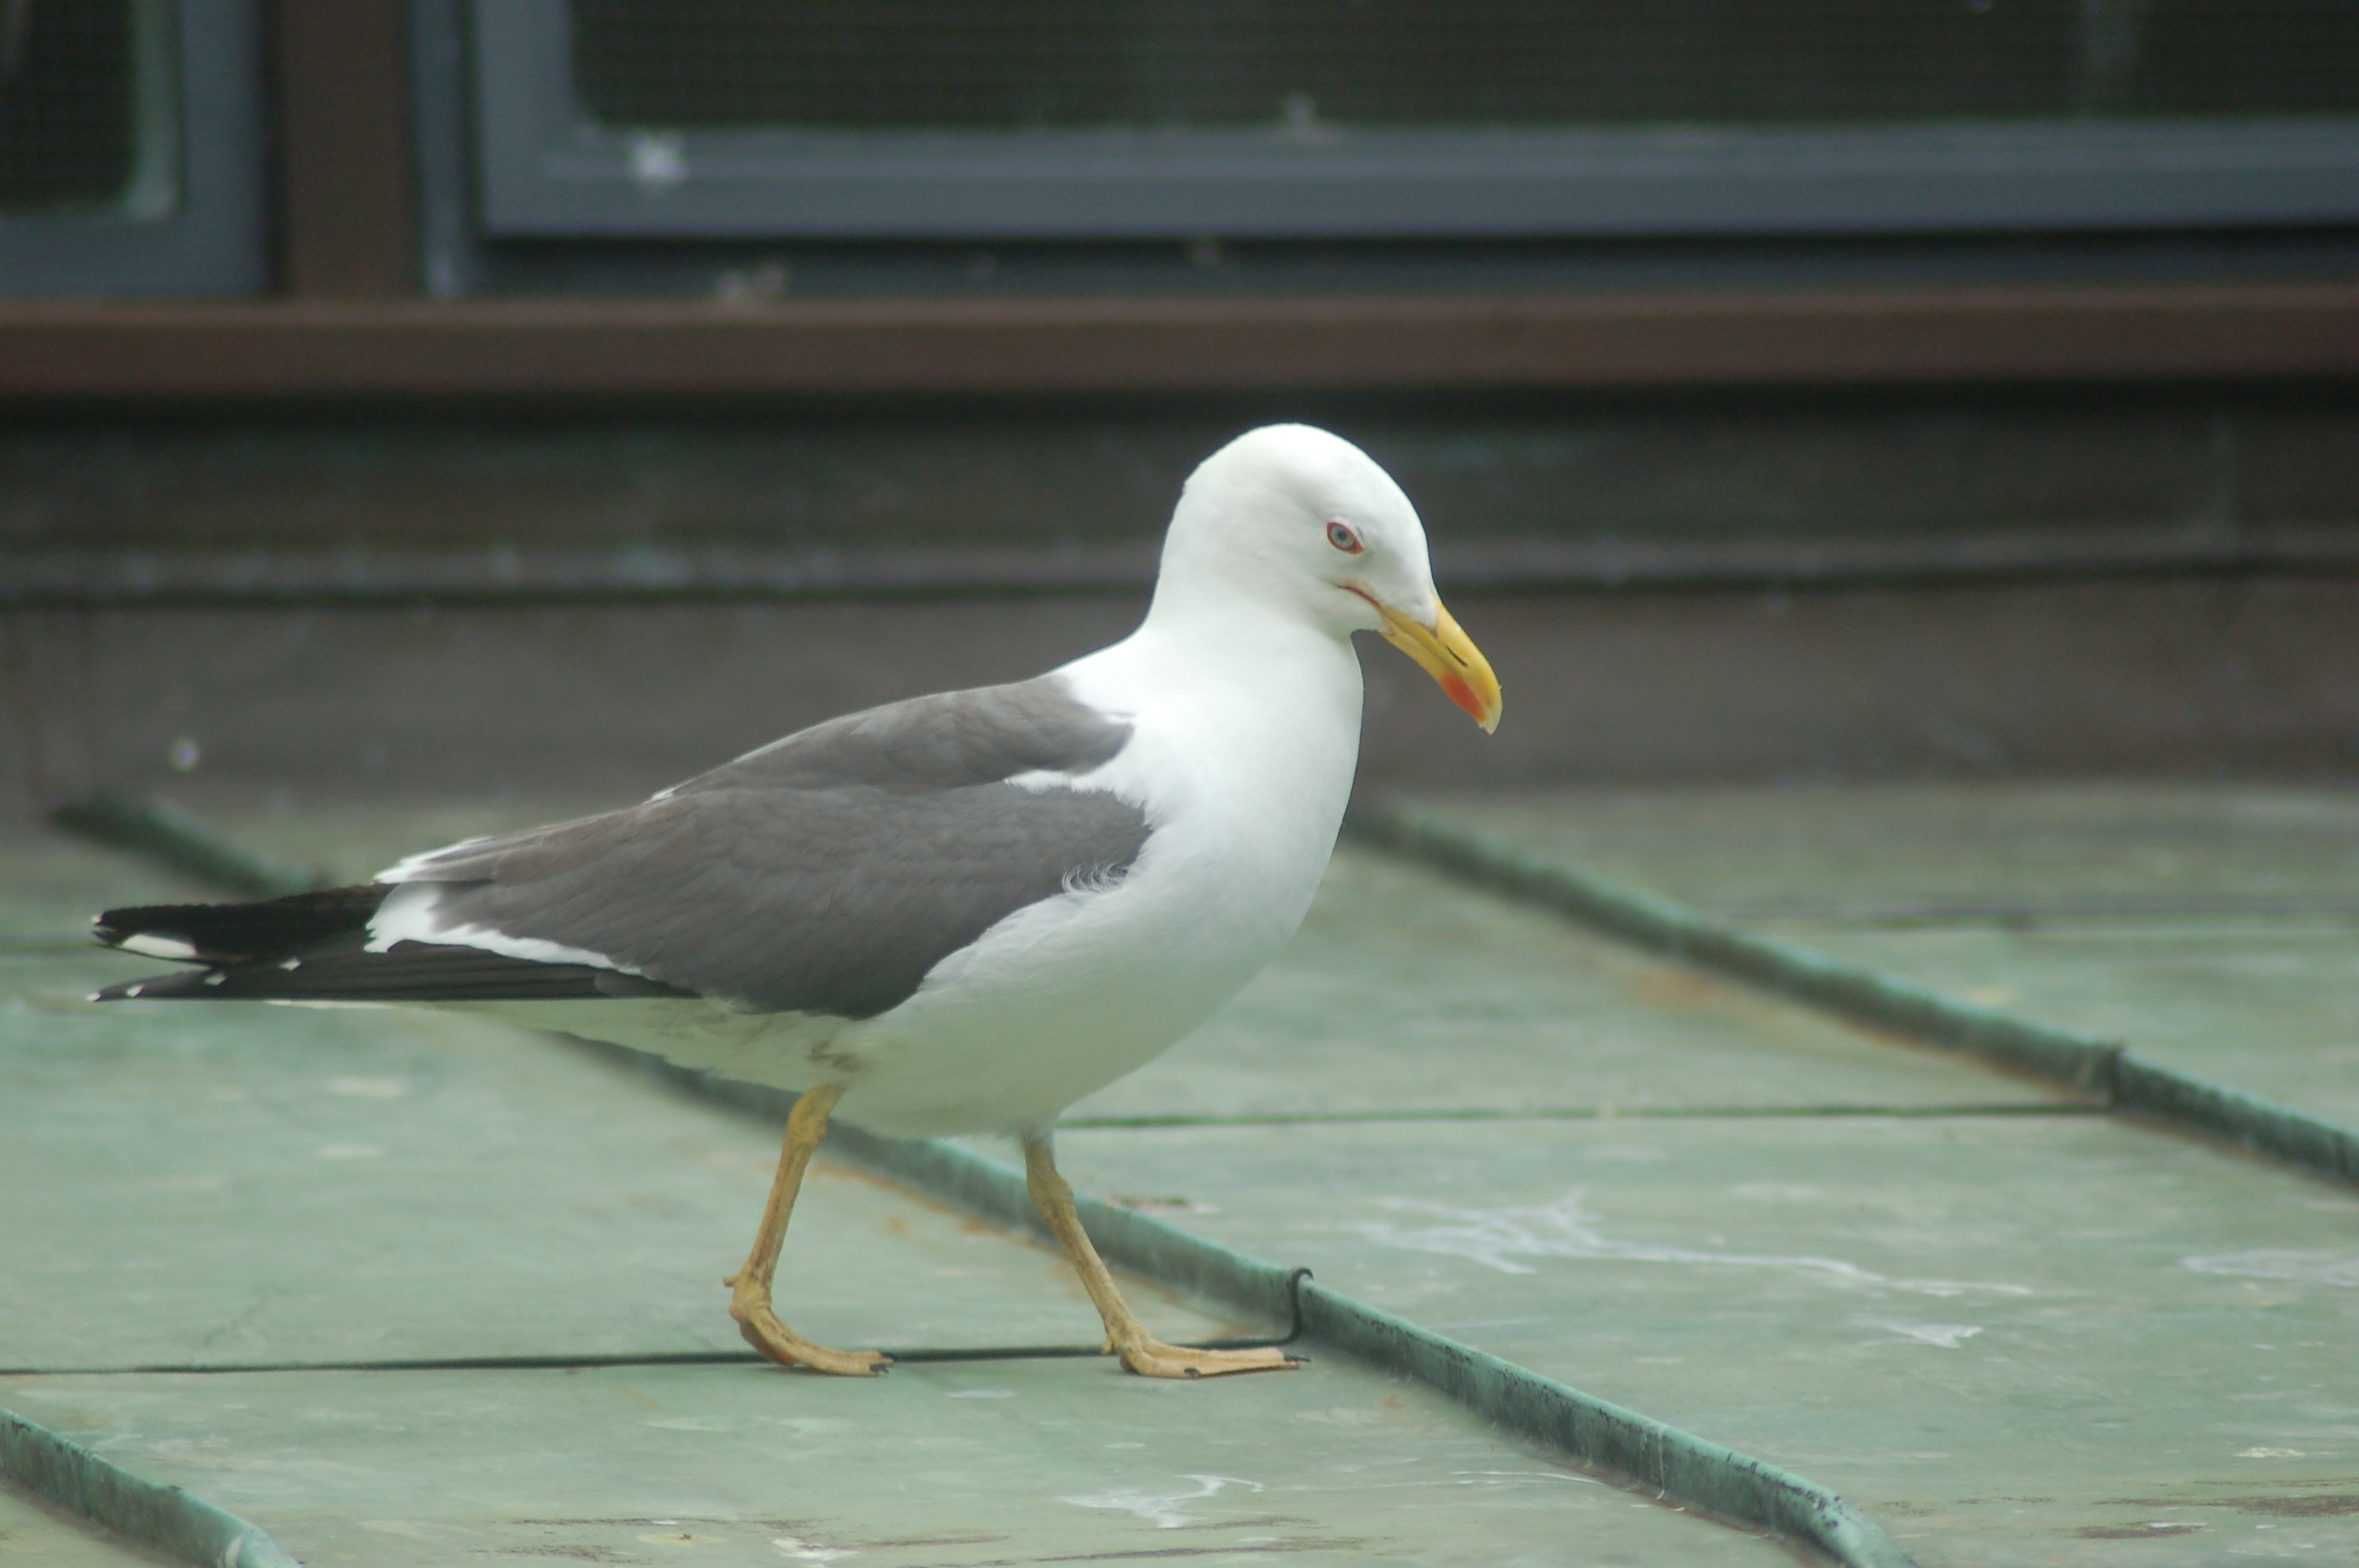
bird, traffic, street, city, seabird, seagull, walkway, wildlife, gull, beak, fauna, vertebrate, shorebird, the streets, charadriiformes, european herring gull